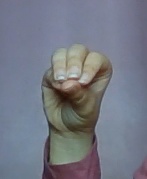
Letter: ha